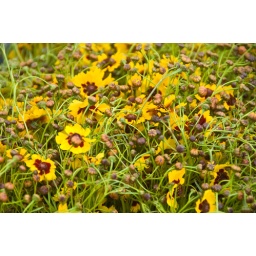
green field in one bunch